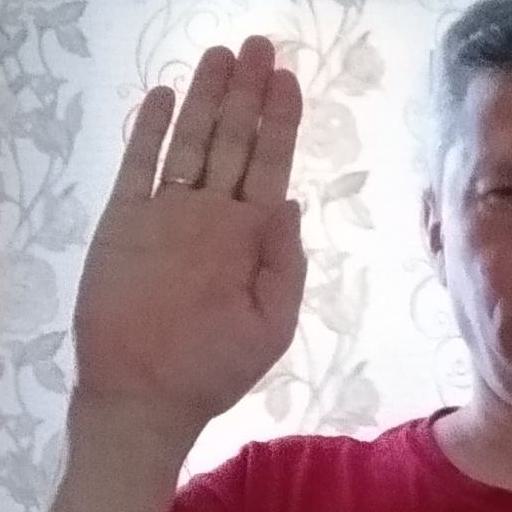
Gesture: stop